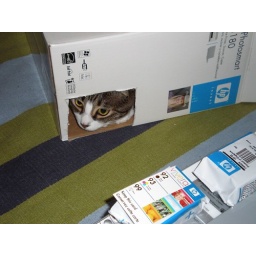
cat in a box